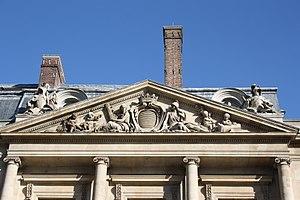
Le Conseil d'État est une institution publique française créée en 1799 par Napoléon Bonaparte, dans le cadre de la Constitution du 22 frimaire an VIII, sur l'héritage d'anciennes institutions ayant porté ce nom sous l'Ancien Régime. Il siège au Palais-Royal à Paris depuis 1875.